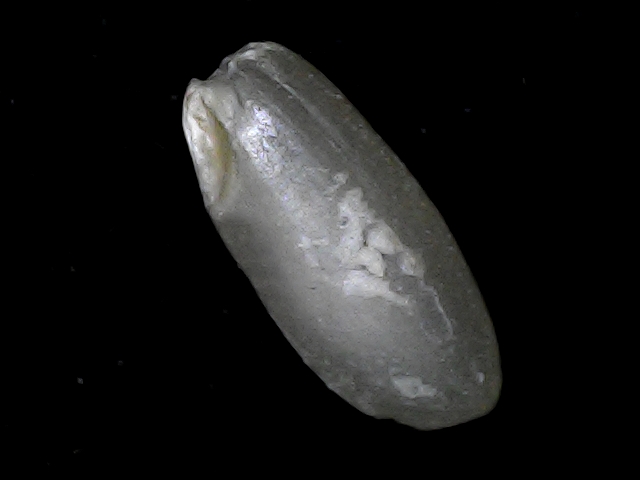
Rice variety: BD79